Irene Chang

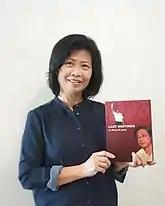

In 2021, Chang released "Last Writings", a diary authored by her late husband, Wong Ho Leng. "Last Writings", compiled by Chang with her five children was released on 21 June 2021, which was the 7th anniversary of her husband’s death. The book records Wong’s thoughts, fears, struggles and his determination to fight cancer as he walked on through his cancer journey. "Last Writings" is available in English and Mandarin version.